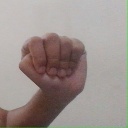
अक्षर: ठ